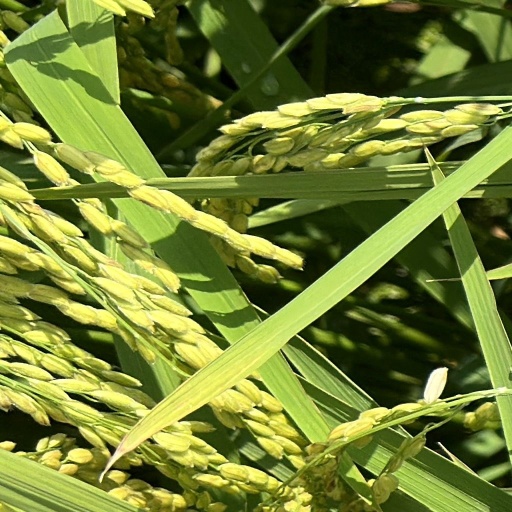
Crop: rice